Phil Taylor (American football)

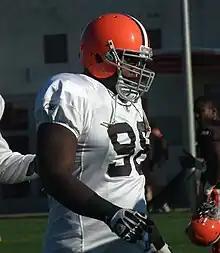
Taylor with the Browns in 2011

For his physical abilities, Taylor was projected a safe first-round selection in the 2011 NFL draft.